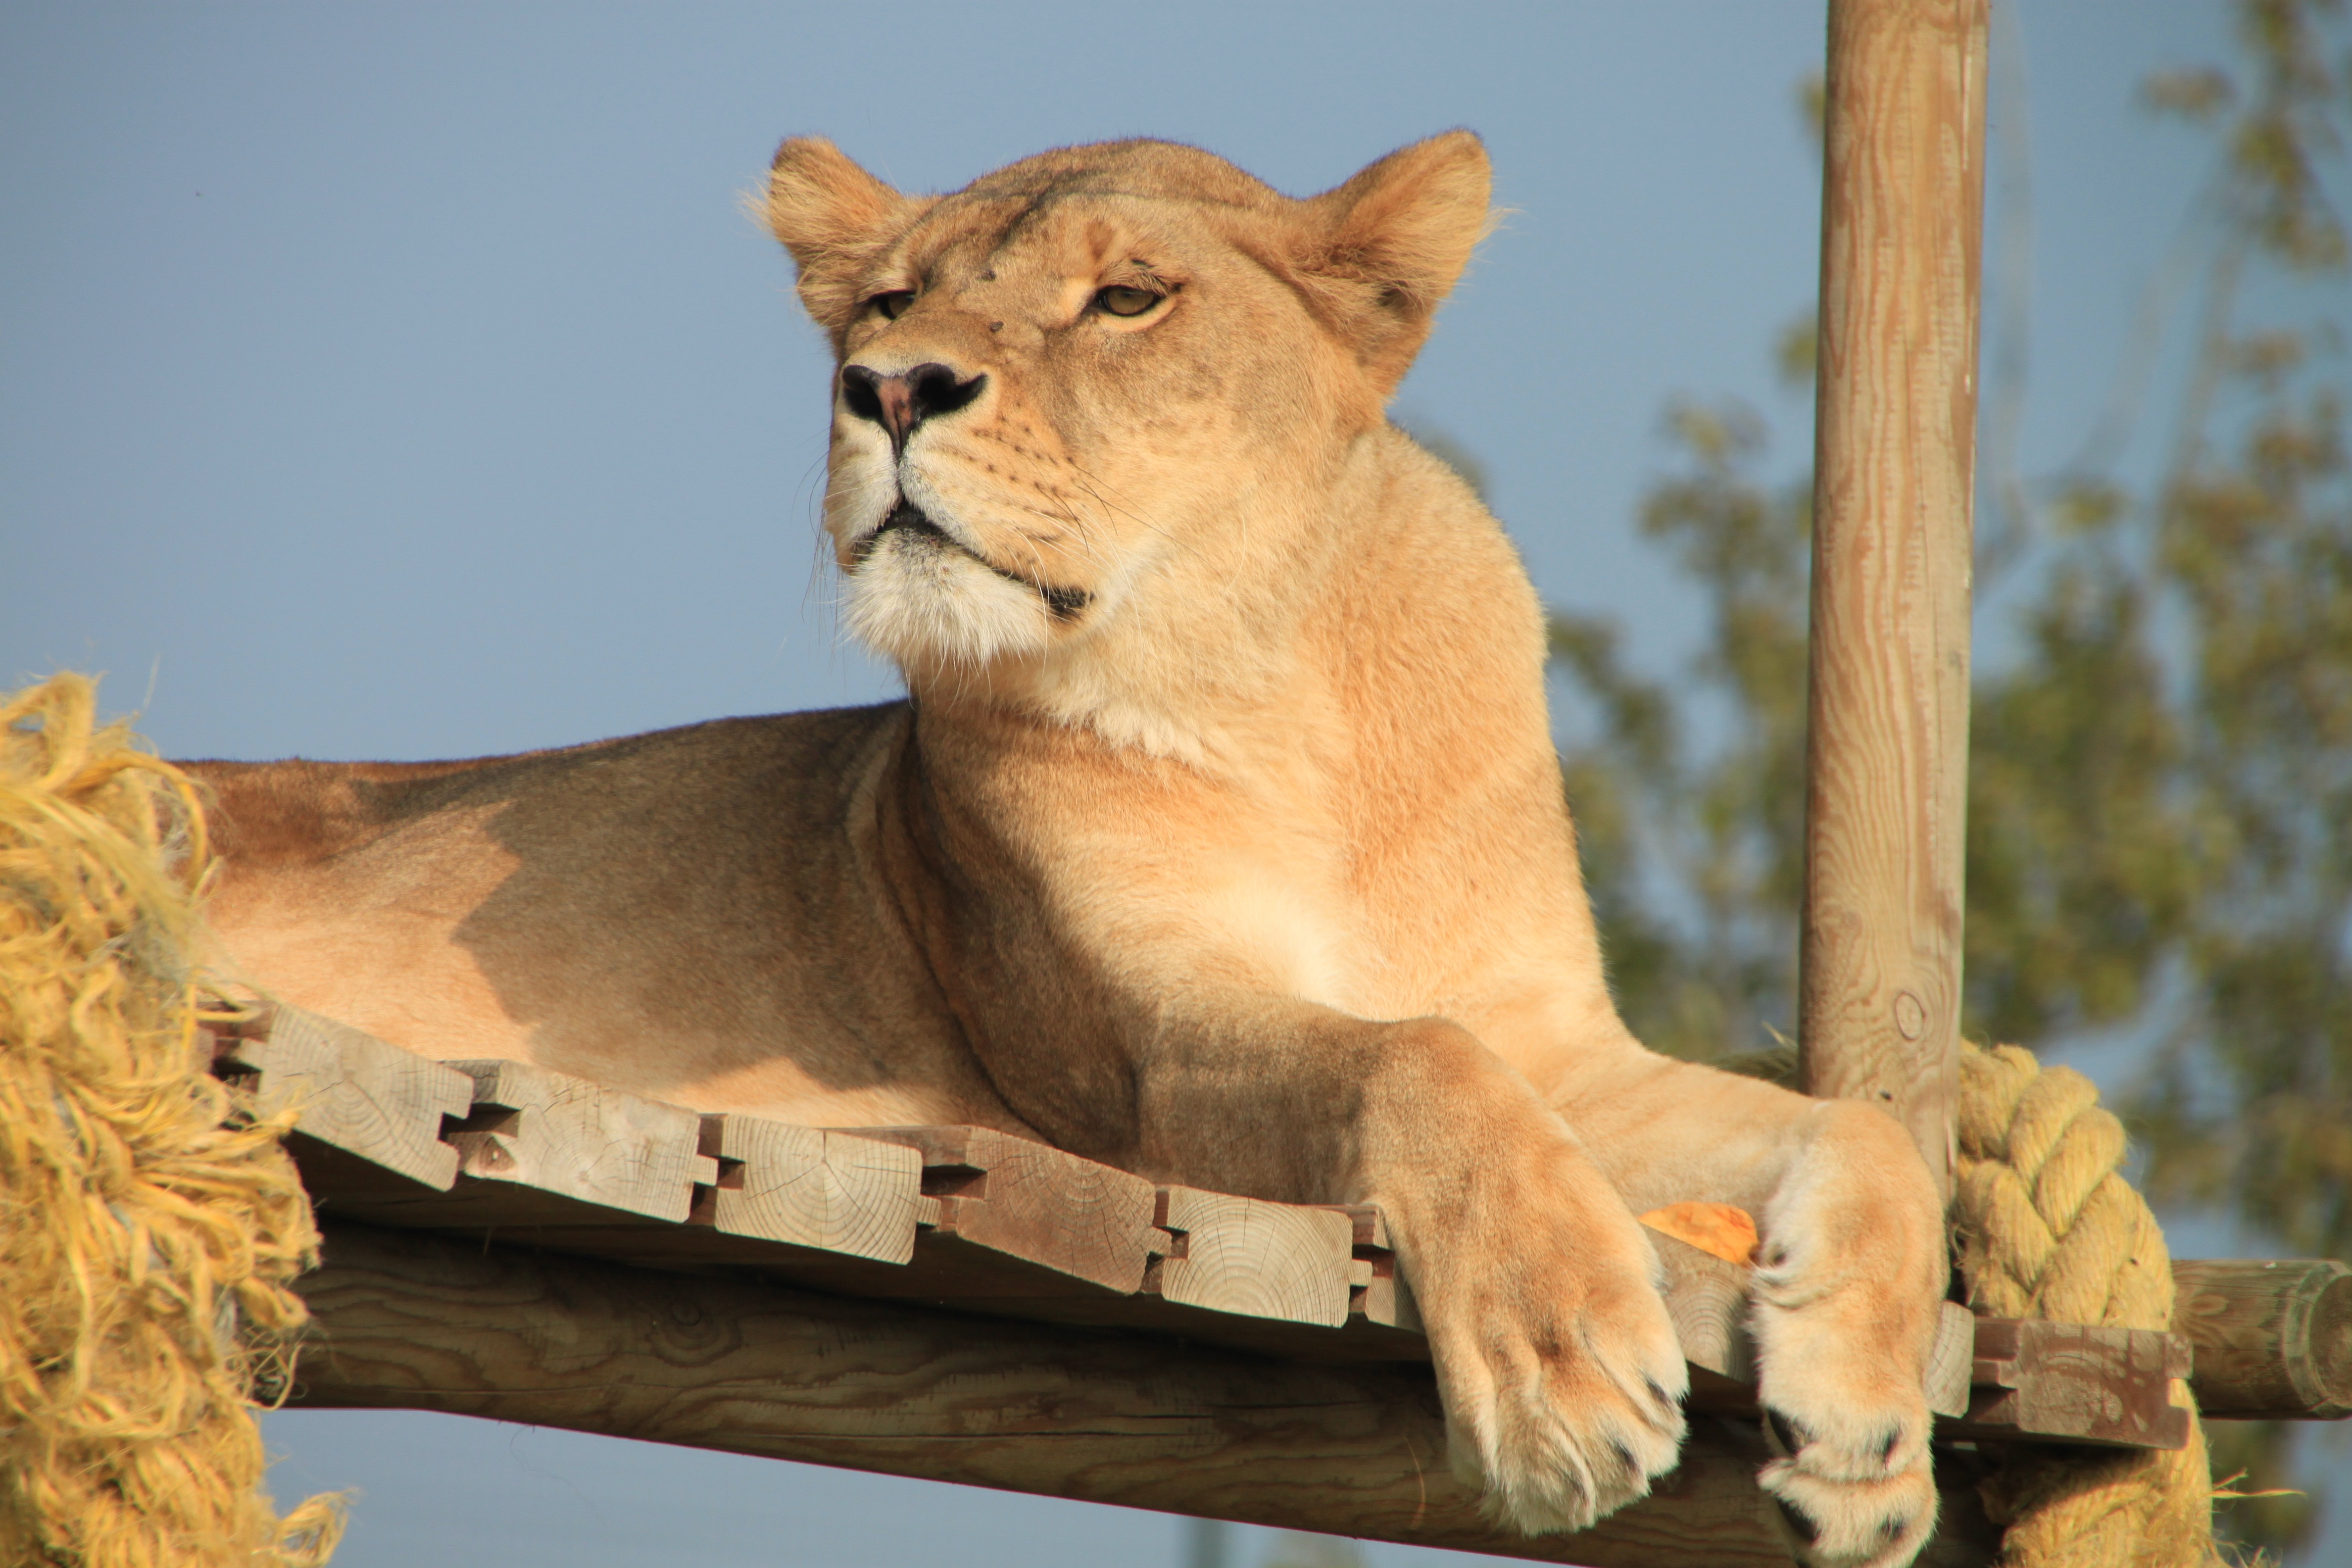
animal, wildlife, mammal, mane, fauna, lion, lioness, savannah, vertebrate, puma, big cats, cat like mammal, dog breed group